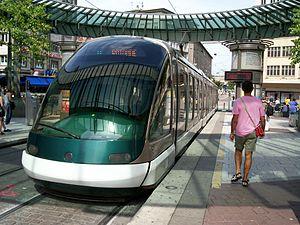
Tramway de Strasbourg Ligne D
La ligne D du réseau de transports en commun de l'Eurométropole de Strasbourg est une ligne de tramway. Exploitée par la Compagnie des transports strasbourgeois, il s'agit de la seule ligne transfrontalière du réseau, entre la France à l'Allemagne, et la seule ligne de tramway française transfrontalière.
La place de l’Homme-de-Fer est une place du centre-ville de Strasbourg, située à l’extrémité nord de la place Kléber. Très urbaine et très fréquentée, c'est l'un des carrefours majeurs de la ville où se croisent plusieurs lignes du tramway. Elle est dominée par l'immeuble des grands magasins Printemps et surmontée d'une rotonde en verre.